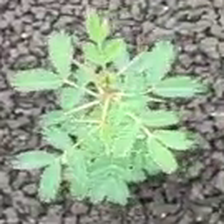
Weed species: Dwarf_cassia_(Chamaecrista pumila)